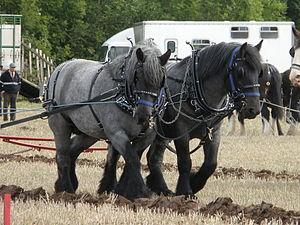
Le trait néerlandais ou trait hollandais est une race de chevaux de trait à sang froid élevée aux Pays-Bas. Il est très proche du trait belge, du trait du Nord et de l'ardennais.